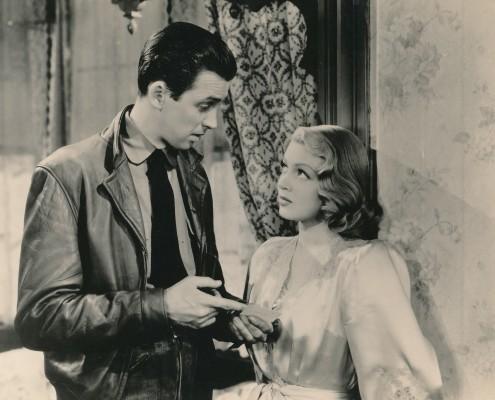
what makes a man fall in love